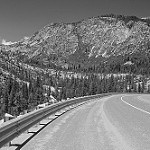
Label: B & W